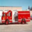
Label: truck